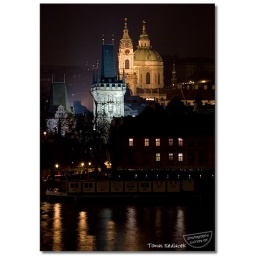
Massive baroque building at night, in front of it fluorescently lit tower at the West end of Charles bridge